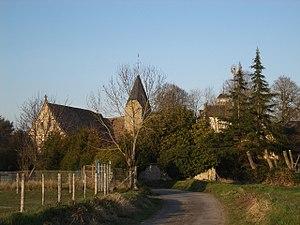
Chambray (Eure)
Chambray est une commune française située dans le département de l'Eure, en région Normandie.